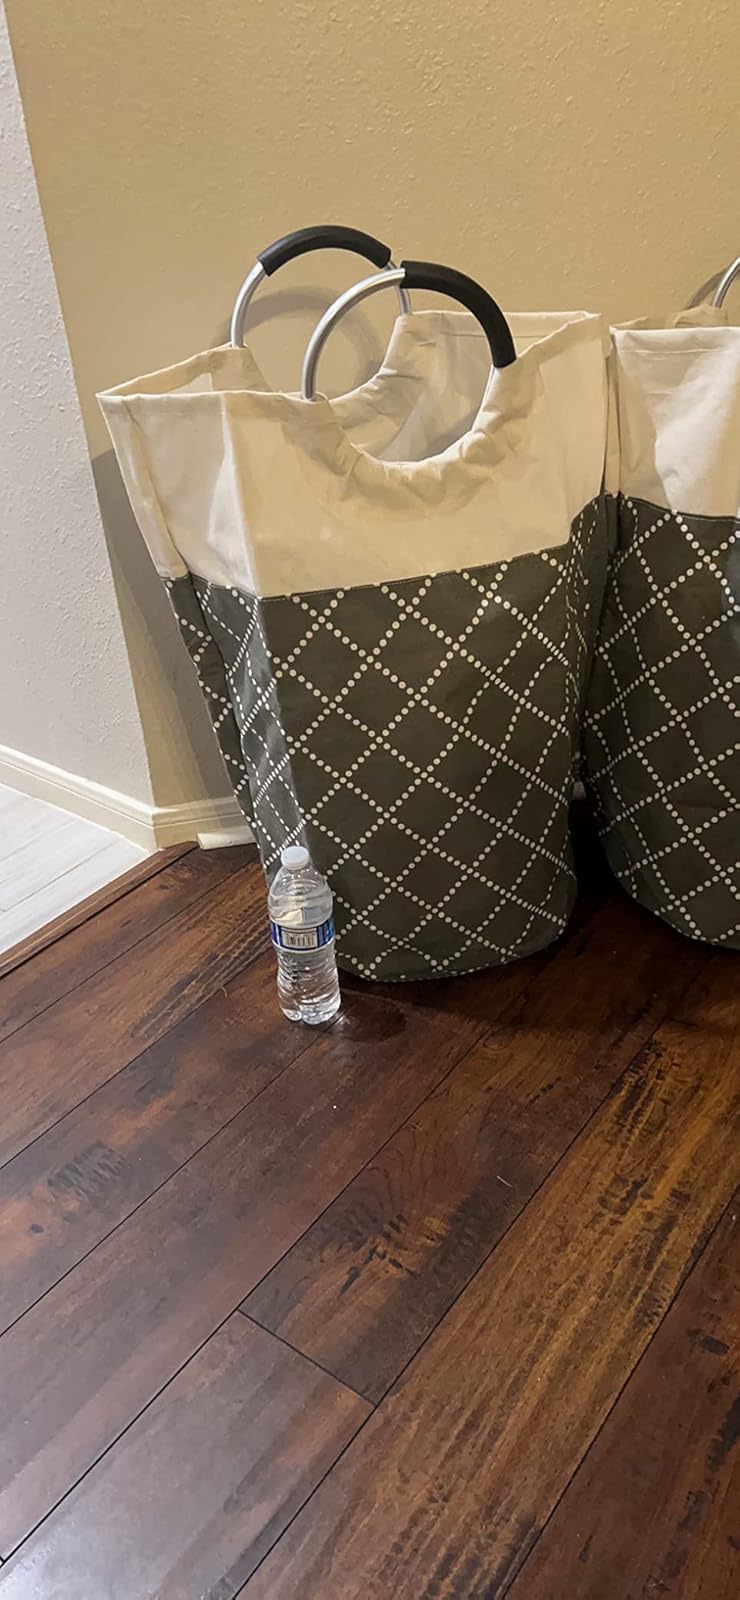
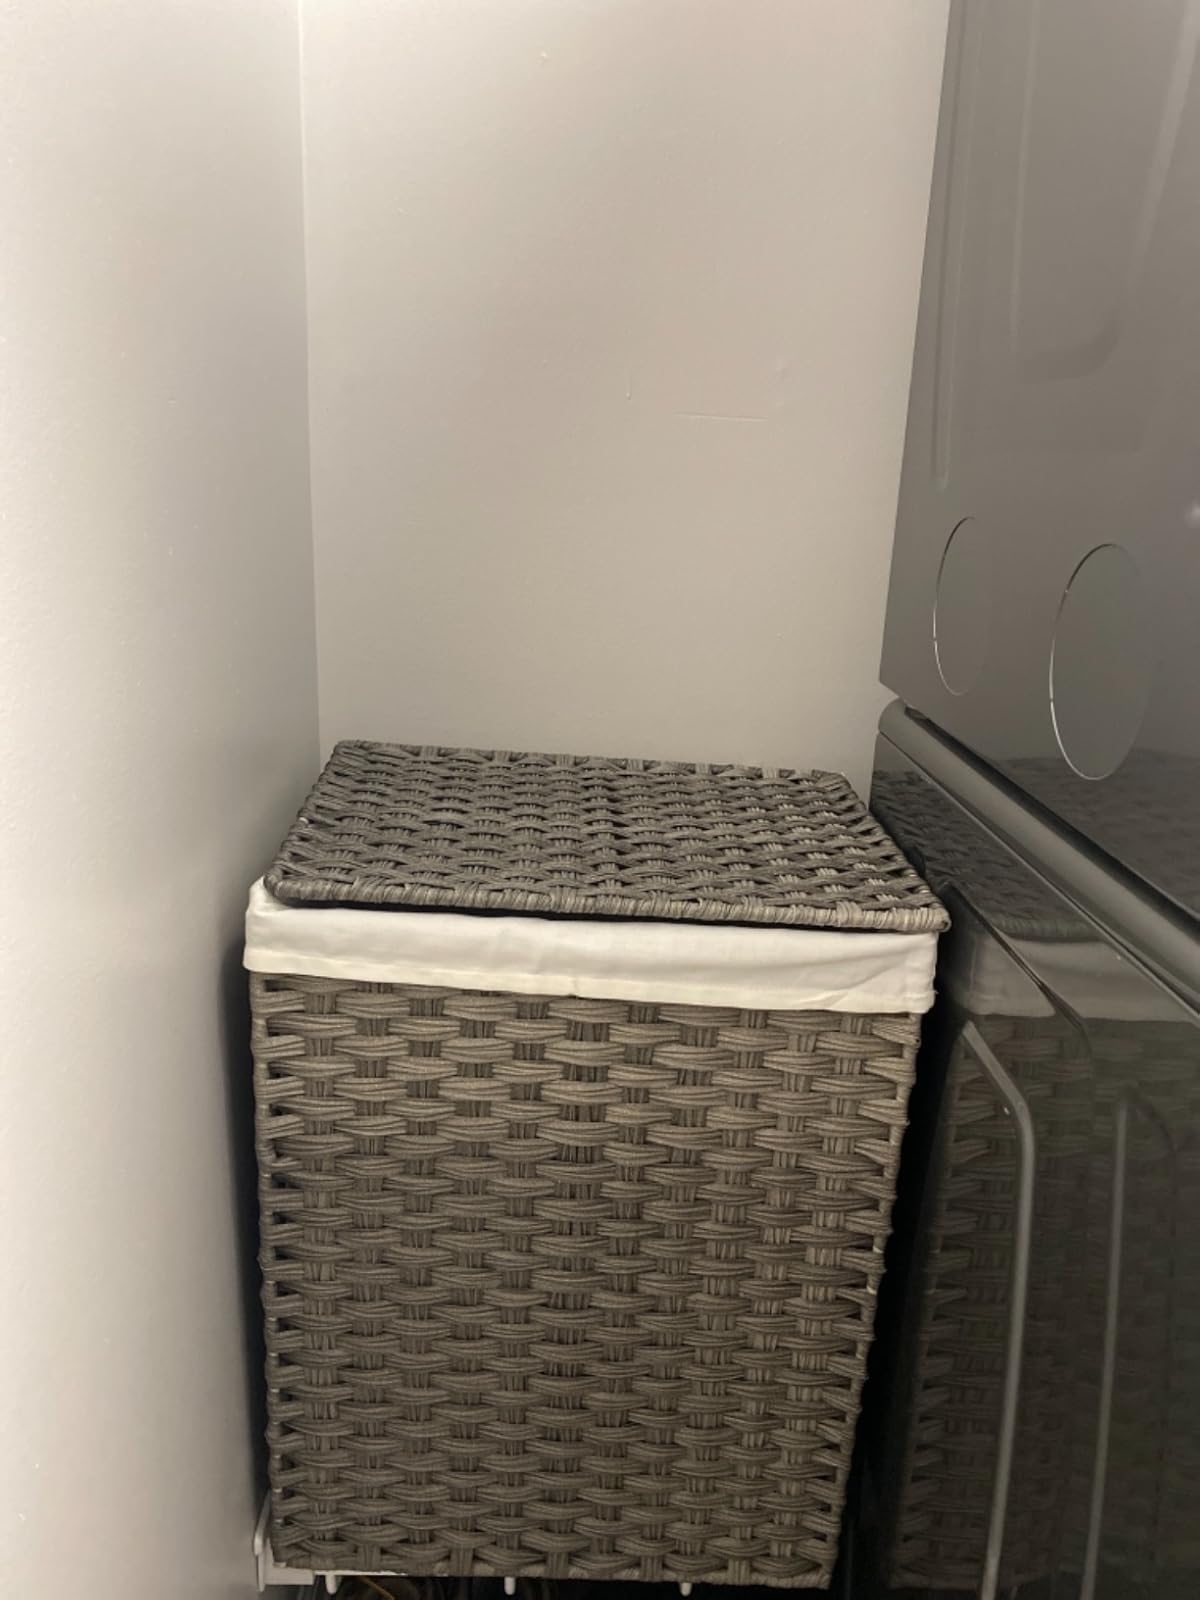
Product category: items_hamper
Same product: no